Walter E. Lauer

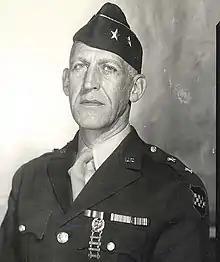

Major General Walter E. Lauer (29 June 1893 – 13 October 1966) was a senior United States Army officer who fought in both World War I and World War II. During World War II he commanded the 99th Infantry Division in the Battle of the Bulge. The green troops of the 99th, along with the battle-tested 2nd Infantry Division, held a key sector controlling access to Spa and Liege and large repositories of ammunition, fuel, and supplies. Despite being outnumbered by German forces at least five to one, during the Battle of Elsenborn Ridge they did not yield. It was the only sector of the American front lines during the German offensive where the Germans failed to advance.